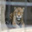
Label: leopard